Rideau Canal

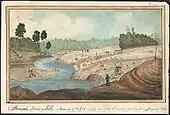
The lock at Lower Brewers nearing completion in 1831, by Thomas Burrowes

The construction of the canal was supervised by Lieutenant-Colonel John By of the Royal Engineers. Private contractors such as future sugar refining entrepreneur John Redpath, Thomas McKay, Robert Drummond, Thomas Phillips, Andrew White and others were responsible for much of the construction, and the majority of the actual work was done by thousands of Irish, Scottish, and French-Canadian labourers. Colonel John By decided to create a slackwater canal system using dams to raise the water level to sink rapids instead of constructing new channels around them. This was a better approach as it required fewer workers, was more cost effective, and would have been easier to build.